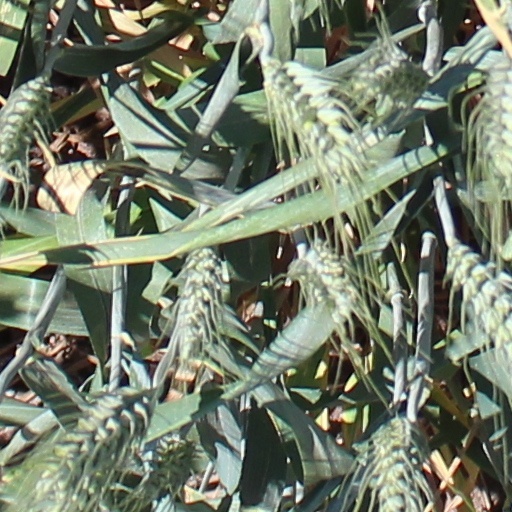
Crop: wheat